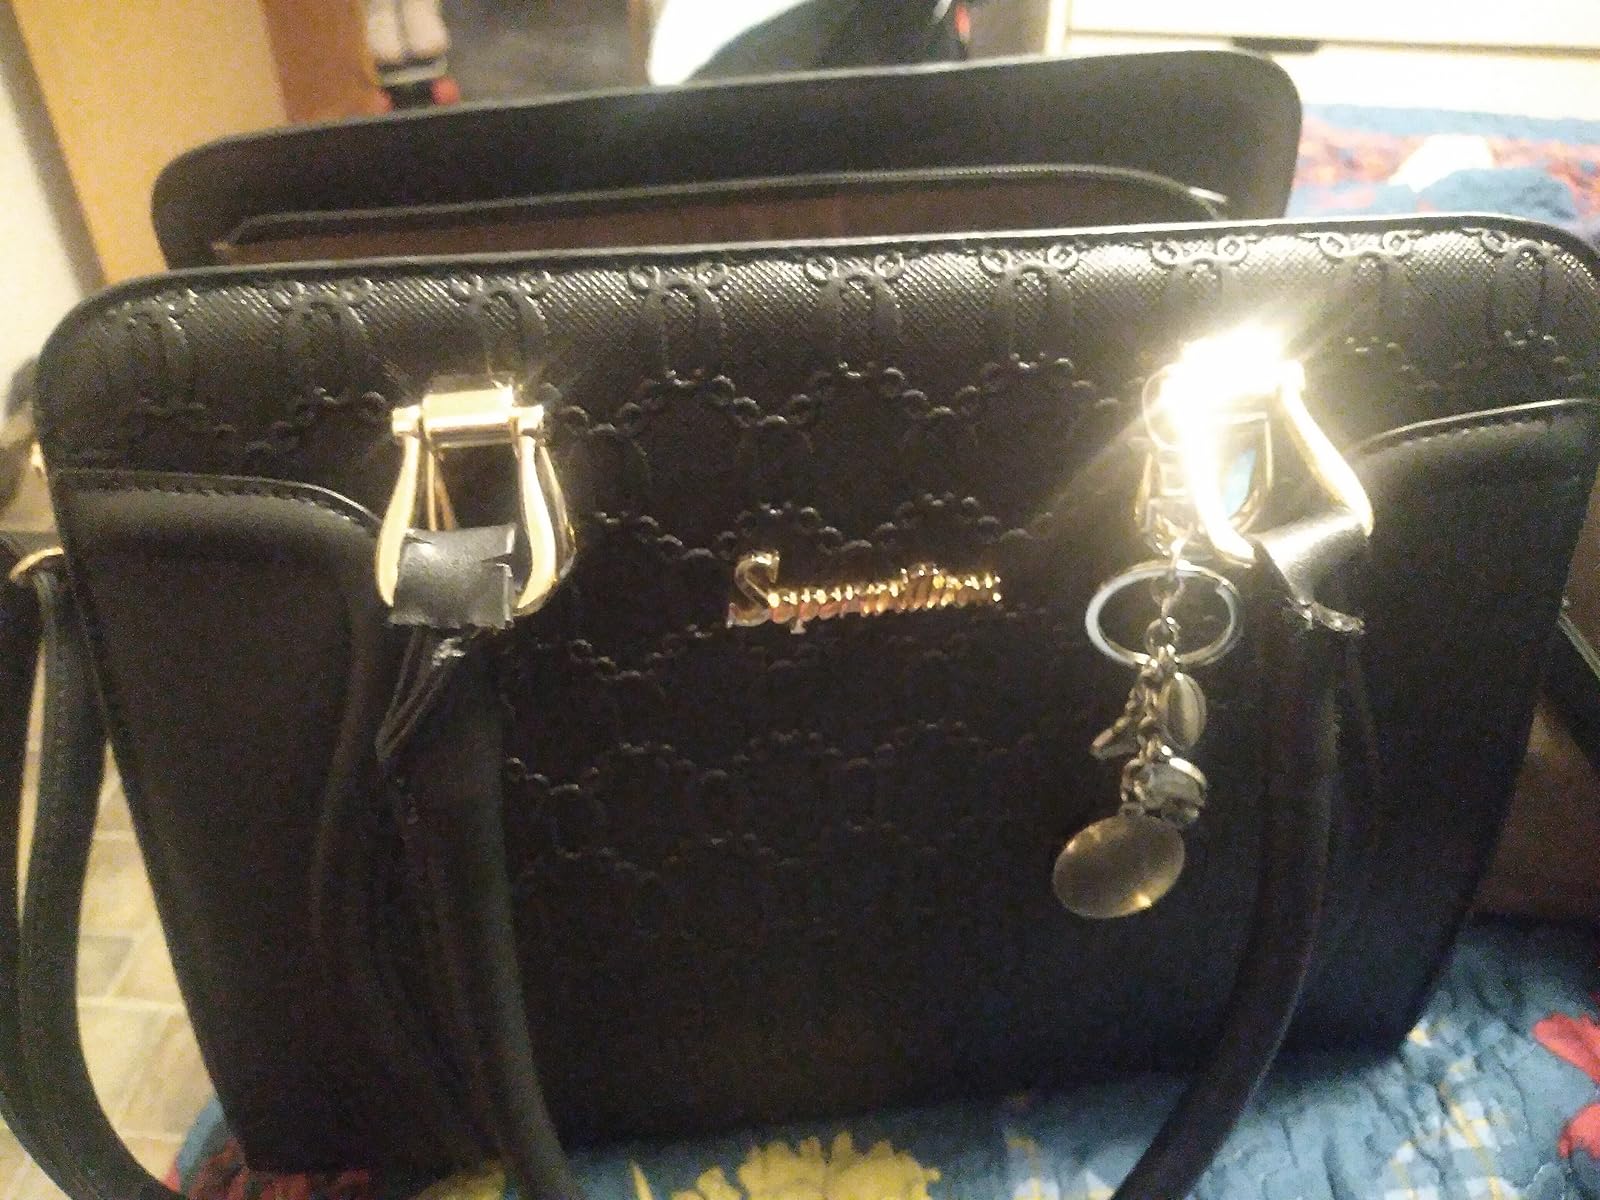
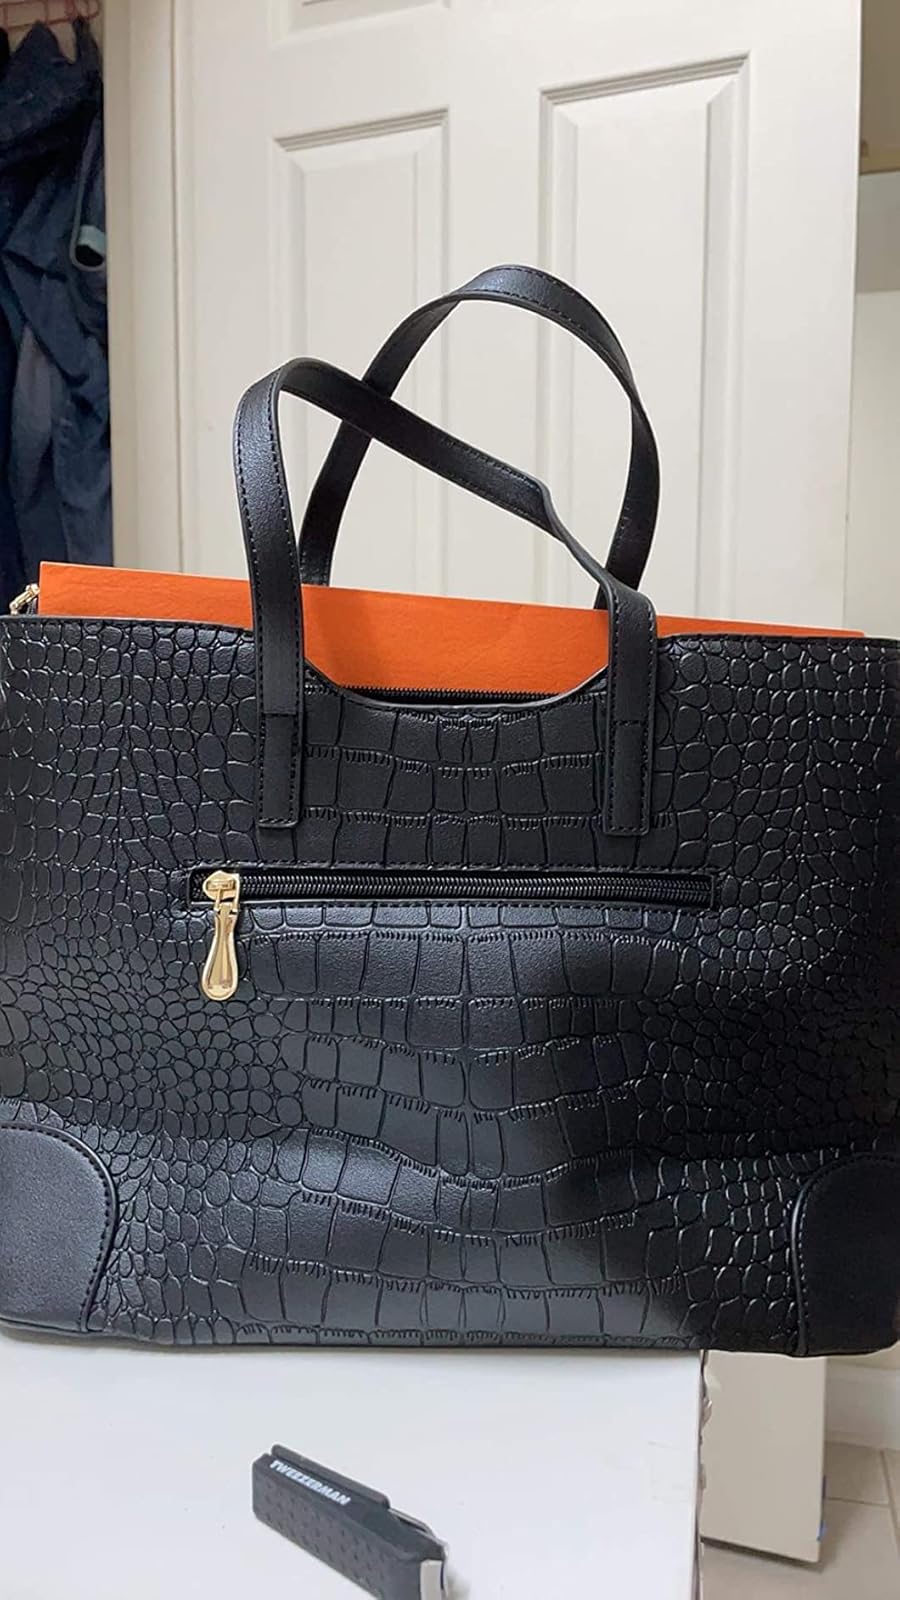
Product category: accessories_handbag
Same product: no